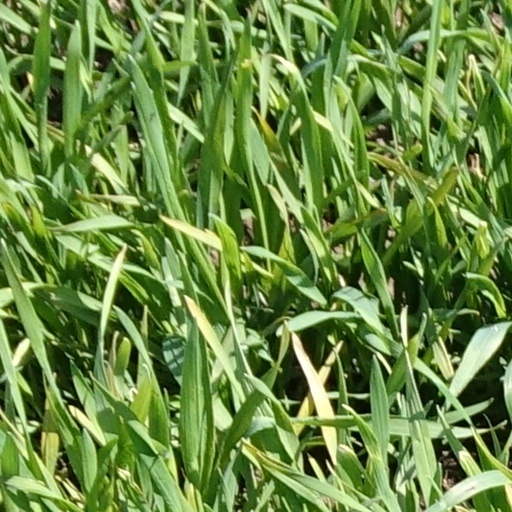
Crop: wheat